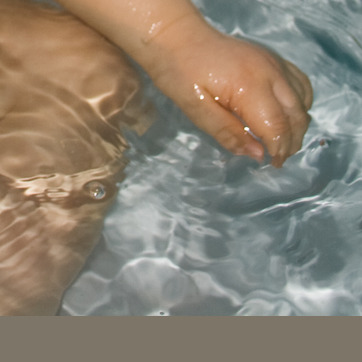
Material: water